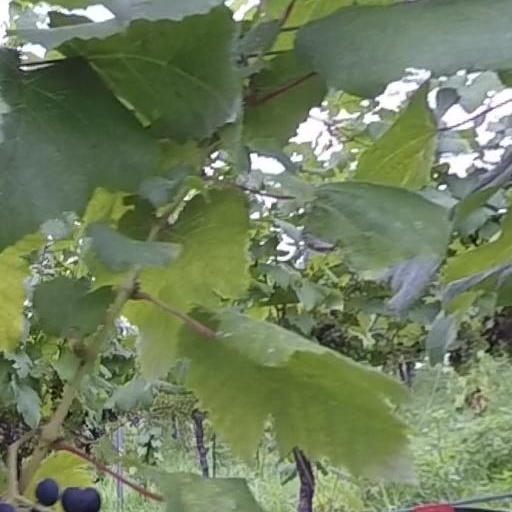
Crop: grape